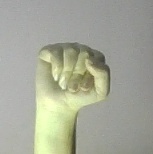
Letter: saad